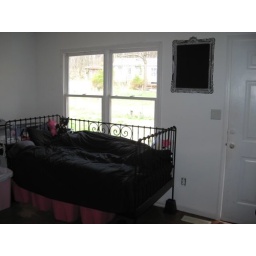
My life in pink and black